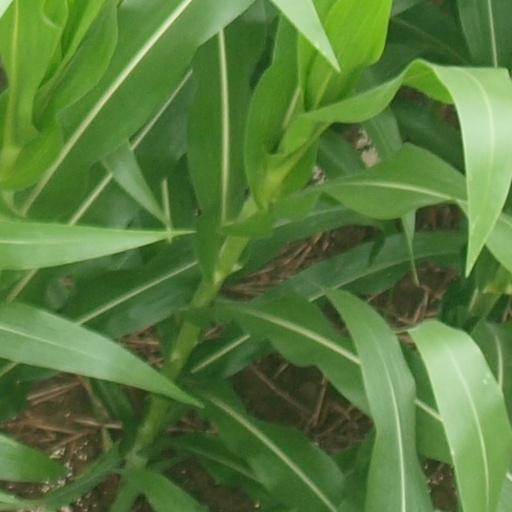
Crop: maize; corn